Aleksandr Rittikh (general)

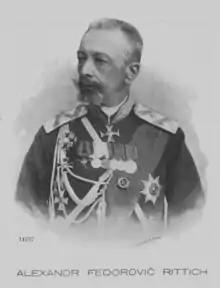
Aleksandr Fyodorovich Rittikh in 1901

Aleksandr Fyodorovich Rittikh or Alexander Rittich (1831 — 22 June 1915) was an Imperial Russian general, cartographer, ethnographer and journalist, adherent of the Panslavism. Father of Aleksandr Aleksandrovich Rittikh.